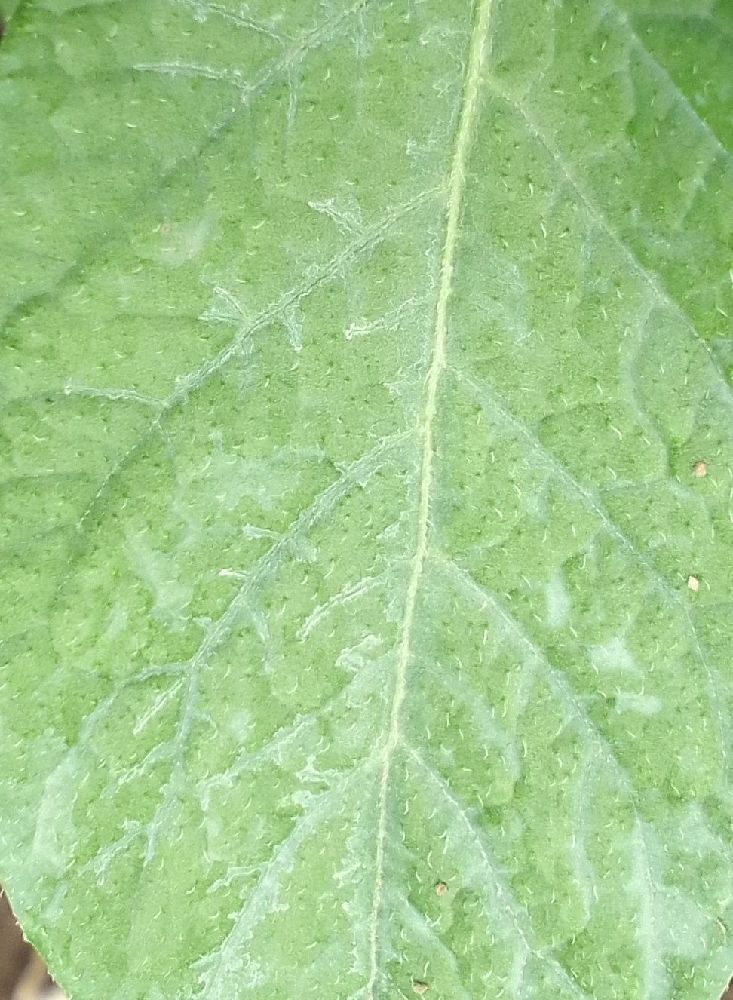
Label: Healthy